Bob Wood (author)

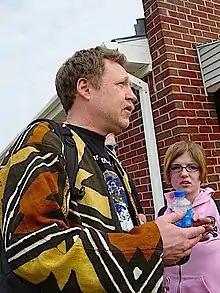
Wood taking part in an Alabama "Peace Walk" in 2007.

Wood, a 1980 graduate of Michigan State University, now teaches government, economics, and a course on Africa at Oakridge High School in Muskegon, Michigan. He also podcasts and maintains a blog "The Buddha Said I am Awake", known as "The Buddha Blog", on the school's public website.